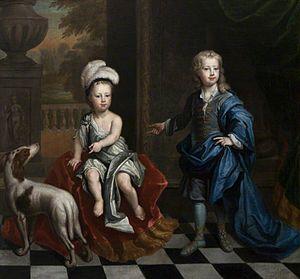
Le général David Colyear, 1ᵉʳ comte de Portmore était un général écossais et gouverneur de Gibraltar.